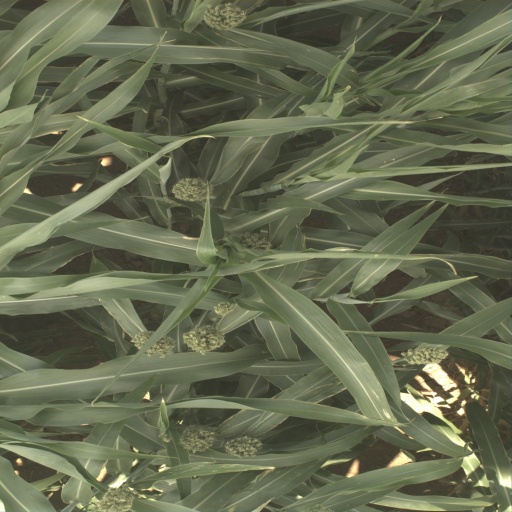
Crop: sorghum